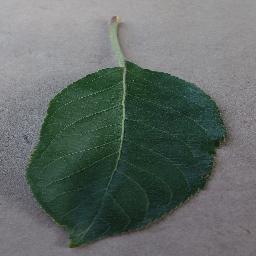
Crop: apple
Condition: healthy